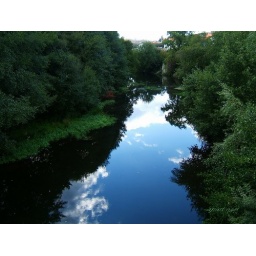
The blue one of the sky in waters of the river .